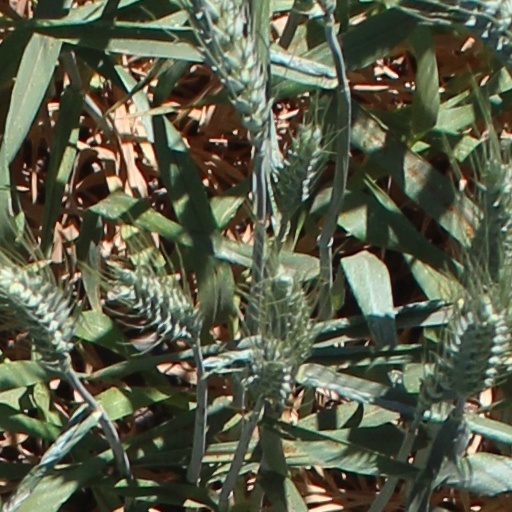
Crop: wheat